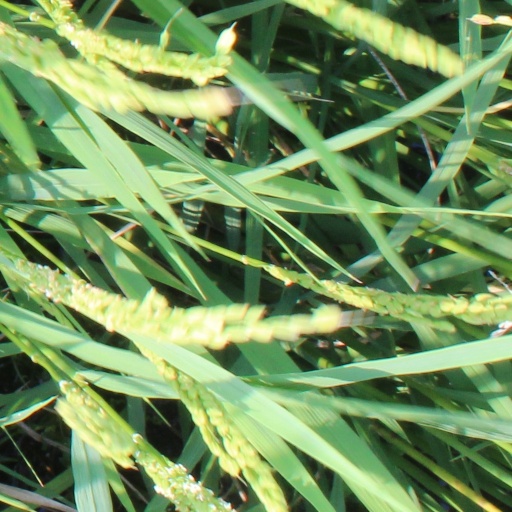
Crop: rice